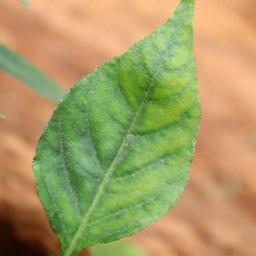
Label: healthy